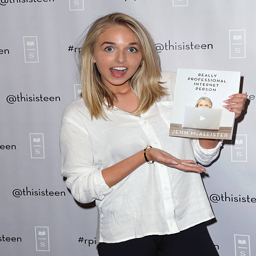
person signs copies of her new book .